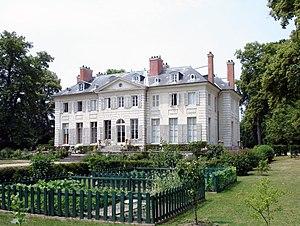
Le département du Val-d'Oise est une ancienne terre de tournage. Plus de 1000 œuvres audiovisuelles ont été tournées dans le département du Val-d'Oise depuis 1901, dont plus de 400 depuis 1950. Selon ces documents, le premier film tourné est Patineurs sur le lac d’Enghien, et le 1000ᵉ est Pauvre Richard, tourné en 2011. La multitude de tournages s'expliquerait notamment par la variété de paysages disponibles tant par les conditions fiscales avantageuses de tournage liées à la proximité avec Paris.
Claude-Martin Goupy est un architecte et entrepreneur en bâtiment français du XVIIIᵉ siècle actif à Paris entre 1766 et 1792, né vers 1720 et décédé à Paris le 21 mars 1793.